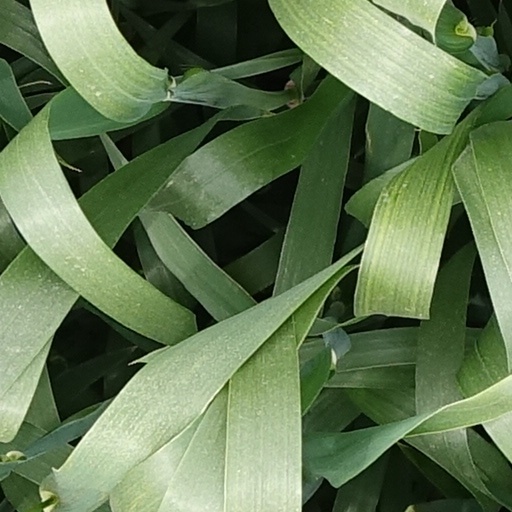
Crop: wheat